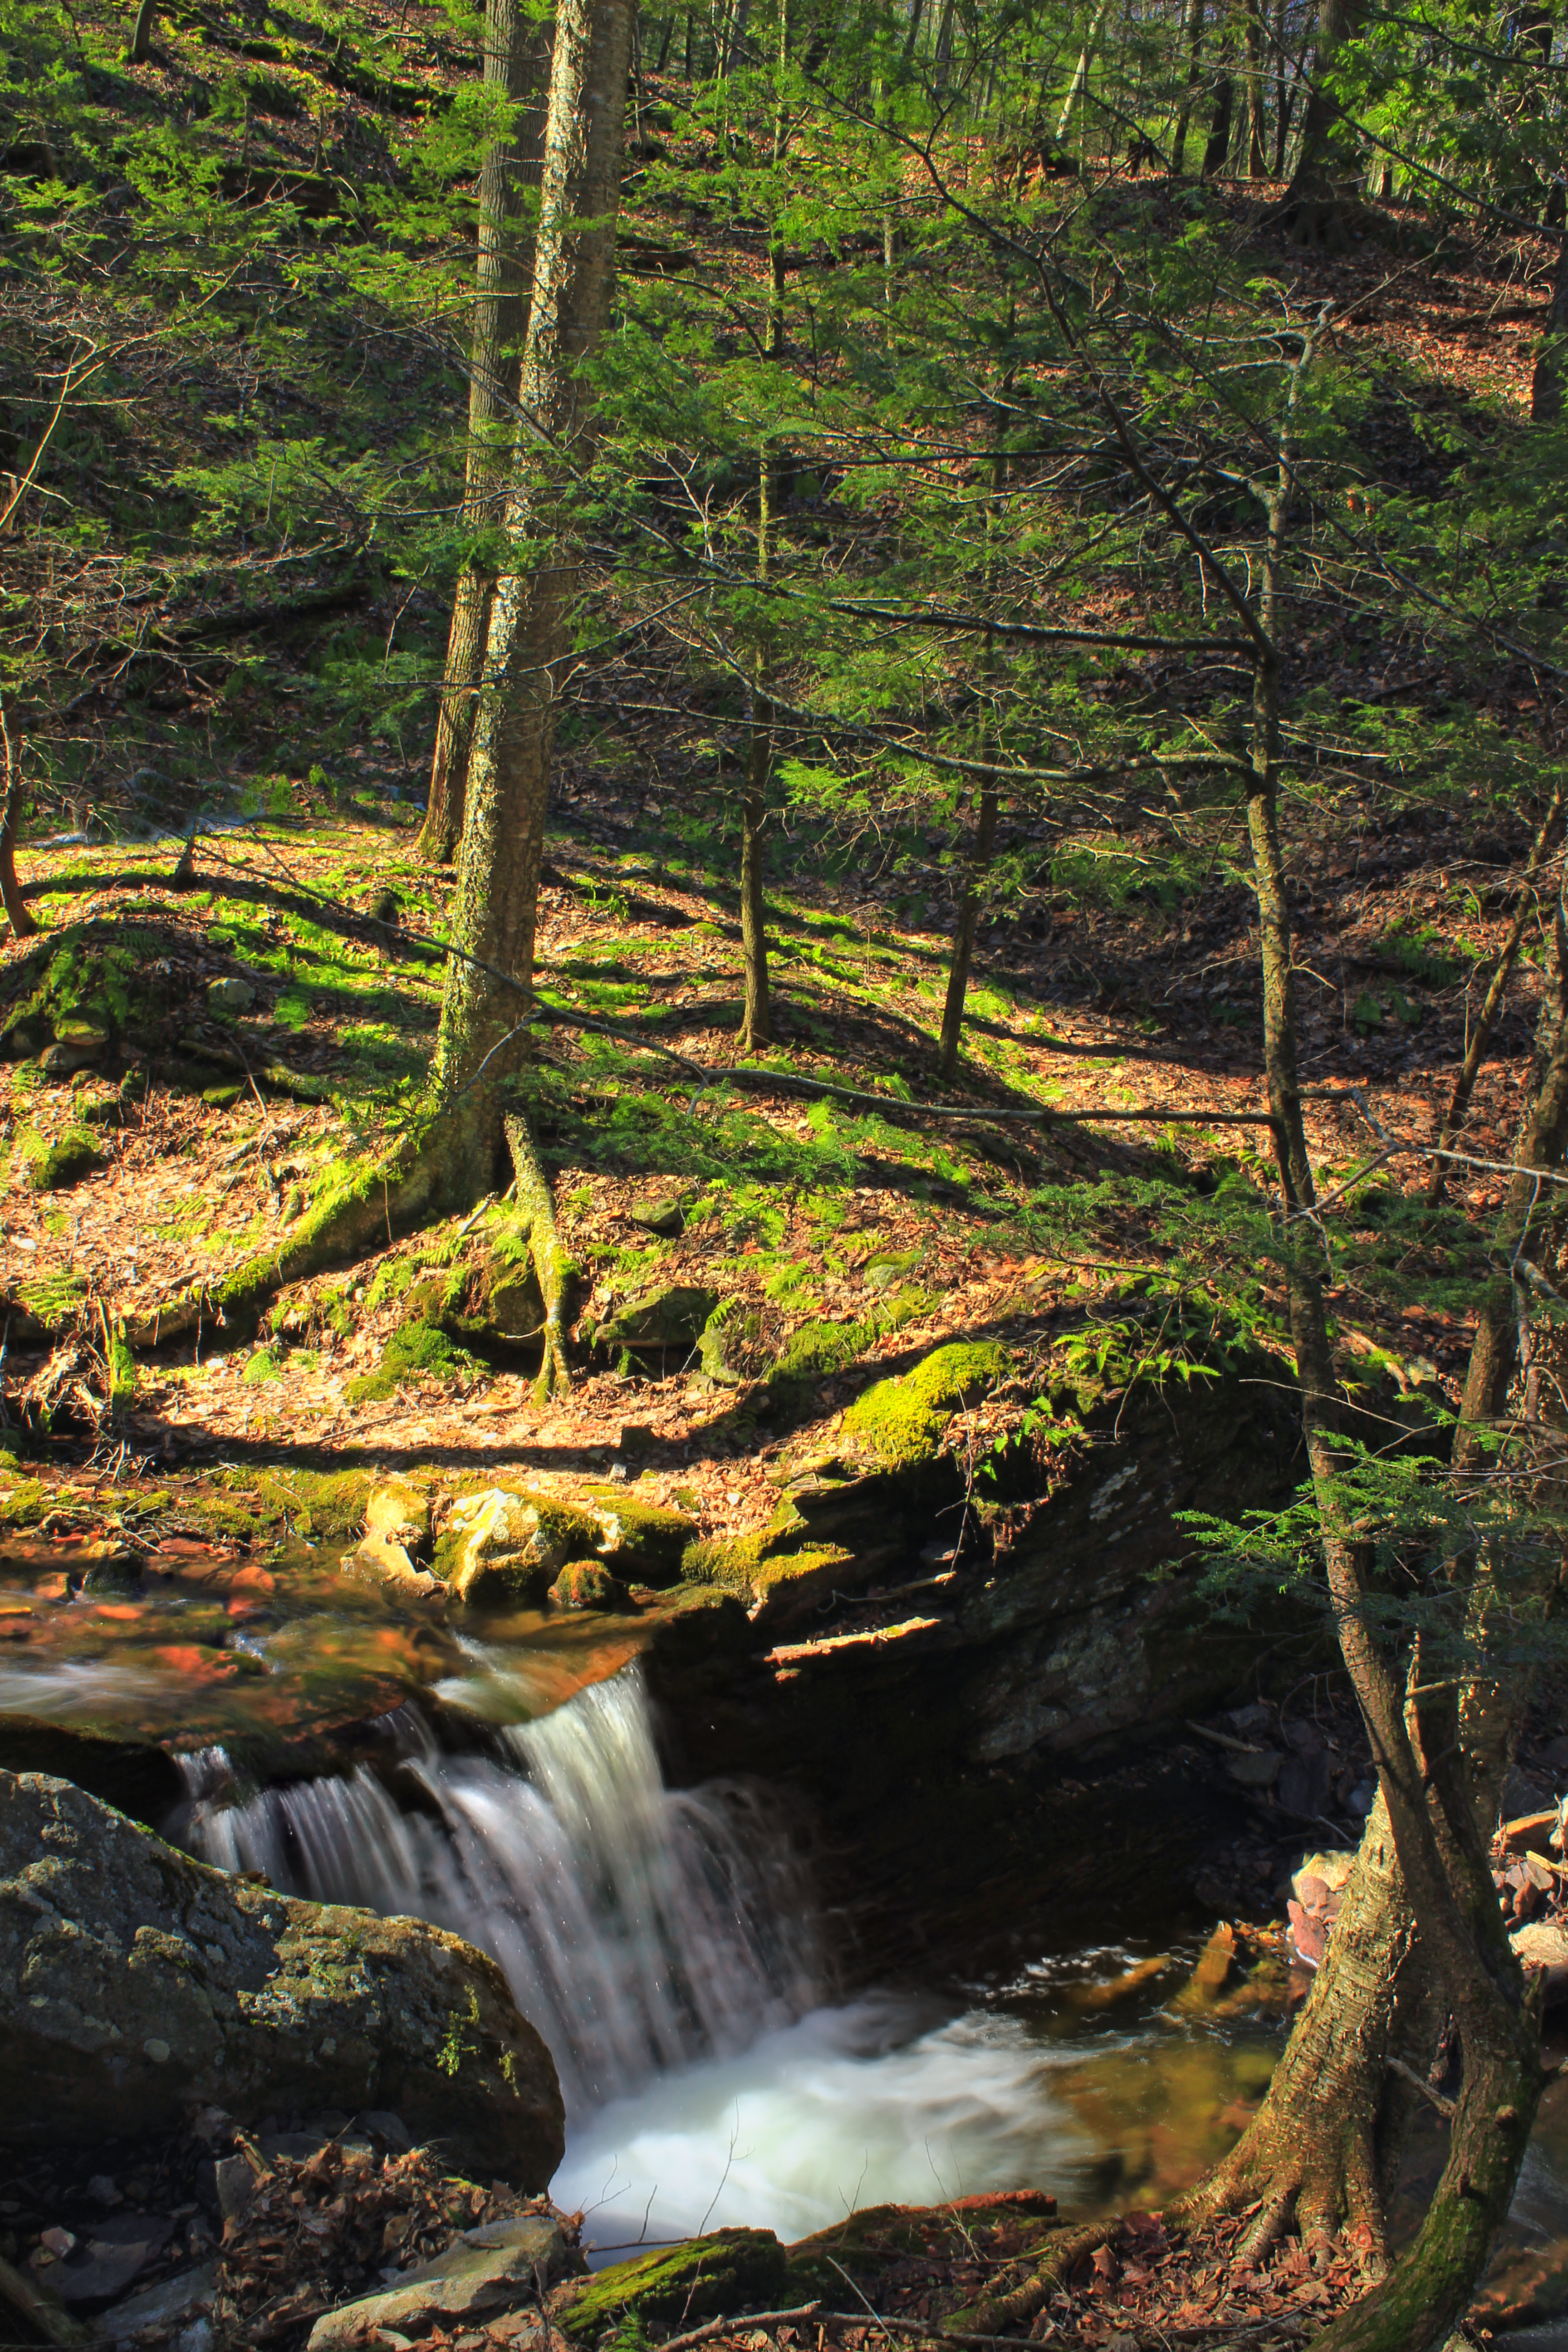
landscape, tree, nature, forest, rock, waterfall, creek, wilderness, hiking, leaf, river, moss, stream, spring, jungle, autumn, body of water, trees, rocks, creativecommons, rainforest, falls, hemlocks, easternhemlocks, tsugacanadensis, ravine, cascades, newjersey, wallpack, walpacktownship, woodland, habitat, water feature, old growth forest, natural environment, woody plant